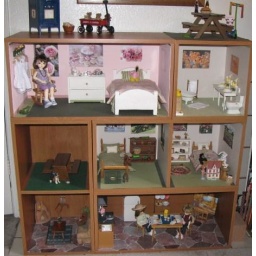
New &amp;quot;stone&amp;quot; floor in the kitchen and living room.